Sports in Japan

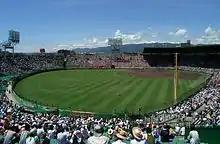
National High School Baseball Championship at Koshien Stadium

There are opportunities to play various sports for all ages, and school plays an important role in community. Kindergarten and lower elementary school students can play in a private sport club that can be joined for a moderate fee. Most martial arts can be started as little as 5 to 6 years old. When a student starts 5th grade, school offers free after-school activities for its students to participate. Middle and high schools also encourage their students to join school sport clubs.